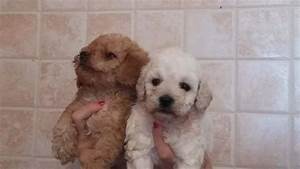
Label: dog